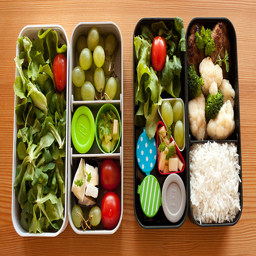
a couple of trays that have some food in it
Four different trays of food sitting on top of a wooden table.
a bunch of veggies are out on a table
Two lunch boxes with fresh fruit, vegetables, cheese and rice.
Various lunches prepared in a plastic segmented box.